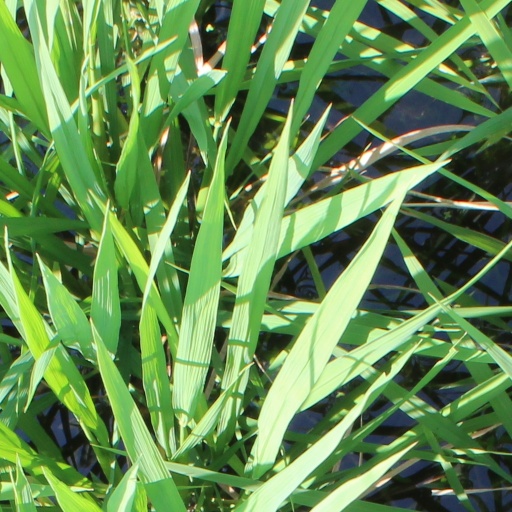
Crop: rice